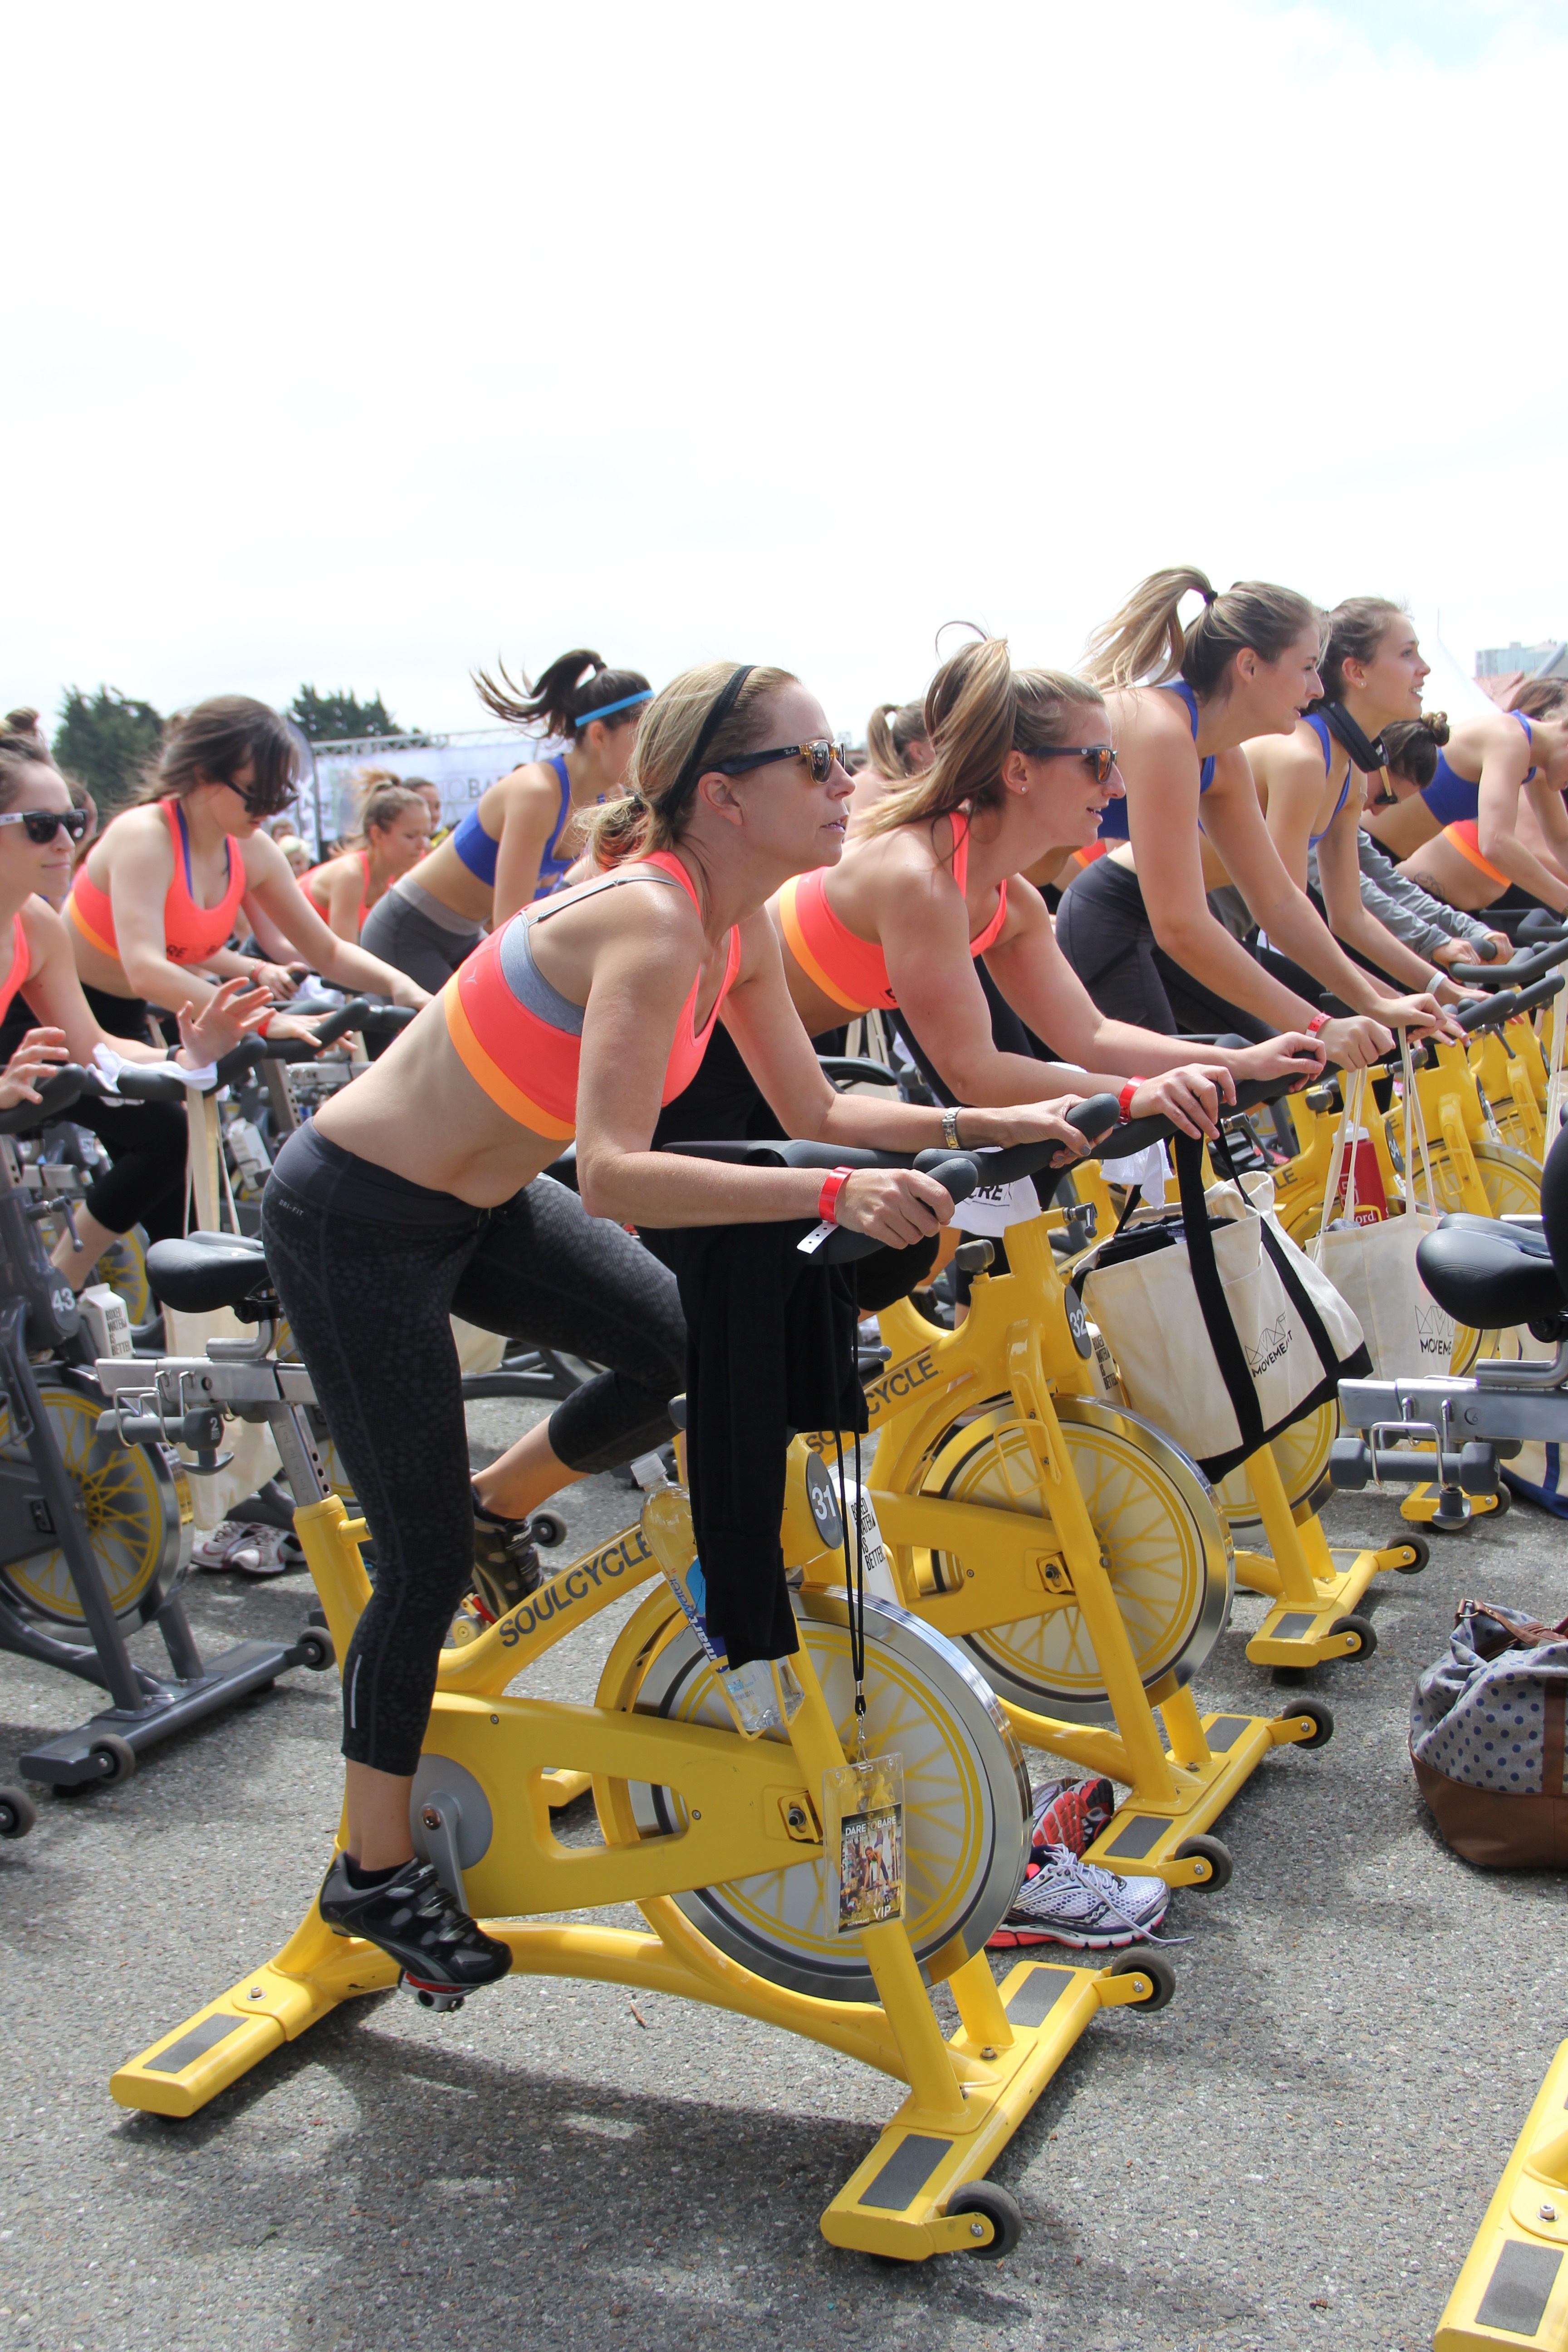
structure, sport, athletic, training, spinning, room, healthy, fitness, workout, cycle, cycling, sports, boating, class, spin, physical, wellness, sportswear, physical exercise, weight training, indoor cycling, sport venue, human action, endurance sports, physical fitness, bodypump